Caracas

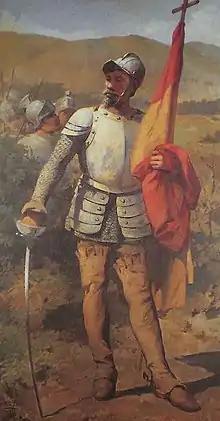
"Diego de Losada" by Antonio Herrera Toro

Before the city was founded in 1567, the valley of Caracas was populated by indigenous peoples. Francisco Fajardo, the son of a Spanish captain and a Guaiqueri "cacica", who came from Margarita, began establishing settlements in the area of La Guaira and the Caracas valley between 1555 and 1560. Fajardo attempted to establish a plantation in the valley in 1562 after these unsuccessful coastal towns, but it did not last long: it was destroyed by natives of the region led by Terepaima and Guaicaipuro. Fajardo's 1560 settlement was known as Hato de San Francisco, and another attempt in 1561 by Juan Rodríguez de Suárez was called Villa de San Francisco, and was also destroyed by the same native people. The eventual settlers of Caracas came from Coro, the German capital of their Klein-Venedig colony around the present-day coastal Colombia–Venezuela border; from the 1540s, the colony had been "de facto" controlled by Spaniards. Moving eastward from Coro, groups of Spanish settlers founded inland towns including Barquisimeto and Valencia before reaching the Caracas valley.